Mykolas Dluskis

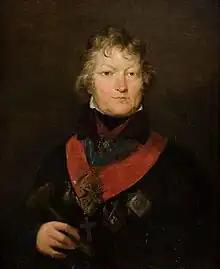
Mykolas Dluskis

From 1777 to 1784, he studied in Warsaw and Vilnius in theology and was ordained as a priest in 1783. From 1788 onward he was a priest at Vilnius Cathedral. From 1789 to 1792, he visited Germany and Italy. From 1797 onward he was an Educational Commission member. He co-founded the Vilnius Charity Society.